Barbodes

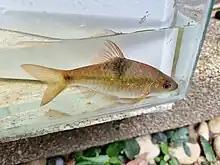
Saddled barb, "Barbodes sellifer"

Note on species list: Kottelat 2013 states that "B. dorsimaculatus" may not be referable to this genus and considers it to be "species inquirenda". He also implies that "Barbodes" should be restricted to Southeast Asian and Philippine endemics and that the following species from eastern and southern Asia may not be referable to this genus: "B. bovanicus", "B. carnaticus", "B. elongatus", "B. polylepis" and "B. wynaadensis". Because these species fall outside of the geographic area of his paper, their position in Cyprinidae is not addressed.